Victor's justice

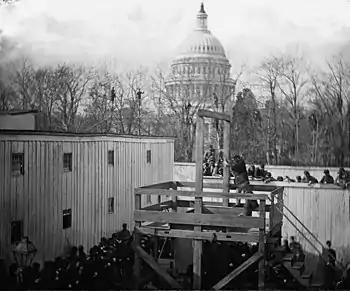
The execution of Henry Wirz in 1865 after the American Civil War.

James Madison Page, a veteran of the Union army during the American Civil War, presented a stark and detailed example of victor's justice in his 1908 book "The True Story of Andersonville Prison", subtitled "A Defense of Major Henry Wirz". After describing his months as a prisoner of war of the Confederacy, Page recounts the imprisonment and trial of Major Henry Wirz, the only commandant of Camp Sumter prisoner of war camp near Andersonville, Georgia. The Confederacy held approximately 45,000 Union prisoners at Camp Sumter from February 1864 to April 1865, during which nearly 13,000 died due to the prison's horrific conditions. Wirz became known as "The Demon of Andersonville" in the victorious Union, and was one of only two Confederates convicted of war crimes for their actions during the American Civil War. Wirz was found guilty by a war crimes tribunal and publicly executed in Washington, D.C., on November 10, 1865. Some have questioned the charges against Wirz, his personal responsibility for the conditions at Camp Sumter, and the fairness of his post-war trial. In 1980, historian Morgan D. Peoples referred to Wirz as a "scapegoat" and his conviction remains controversial.